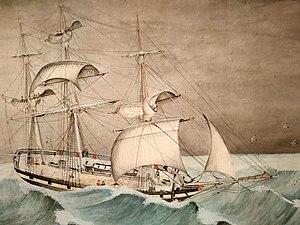
aquarelle
L'expédition du Bordelais est la troisième circumnavigation réussie par des Français, après celles de Bougainville et de Marchand, compte tenu de la disparition de Lapérouse. Comme l'expédition Marchand sur Le Solide, l'expédition du Bordelais un quart de siècle plus tard a un but essentiellement commercial : la traite des fourrures entre la côte Nord-Ouest de l'Amérique et la Chine. Dirigée par le navigateur français Camille de Roquefeuil, l'expédition est financée par l'armateur bordelais Jean-Étienne Balguerie, dit Balguerie junior.